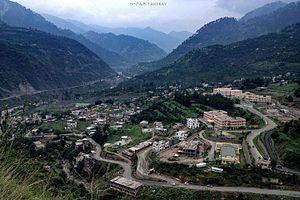
Ramban est une ville indienne située dans le district de Ramban dans le territoire du Jammu-et-Cachemire. En 2011, sa population était de 8 128 habitants.